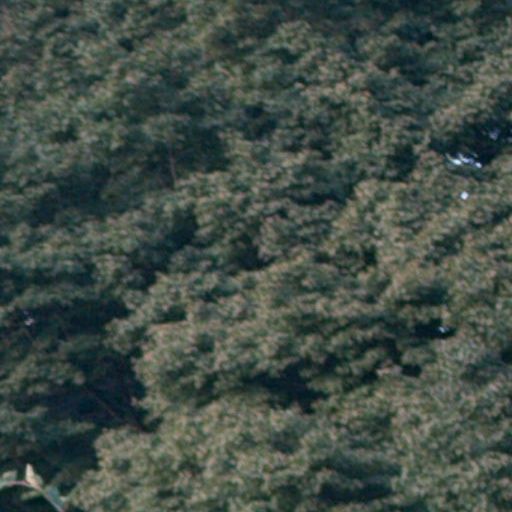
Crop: cassava